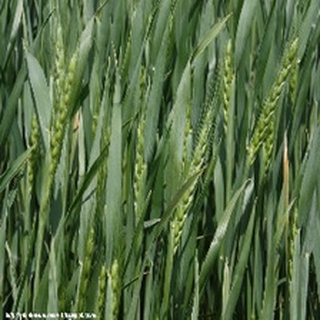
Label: healthy_wheat